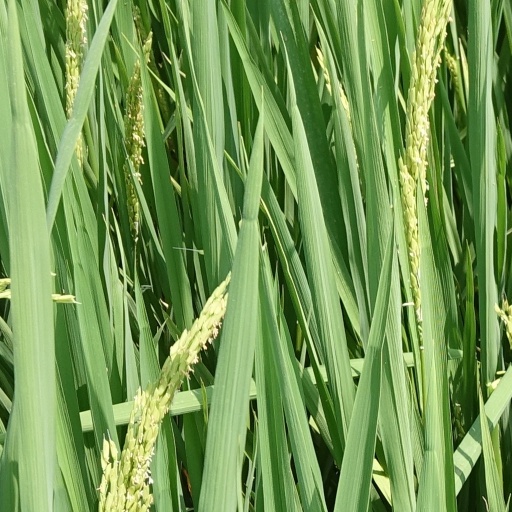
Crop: rice